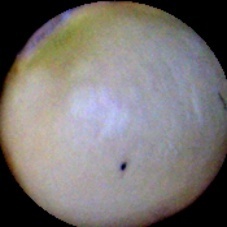
Label: Immature